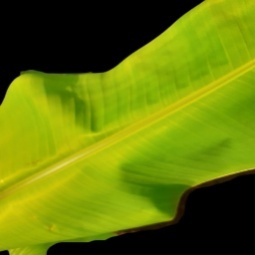
Label: Zinc